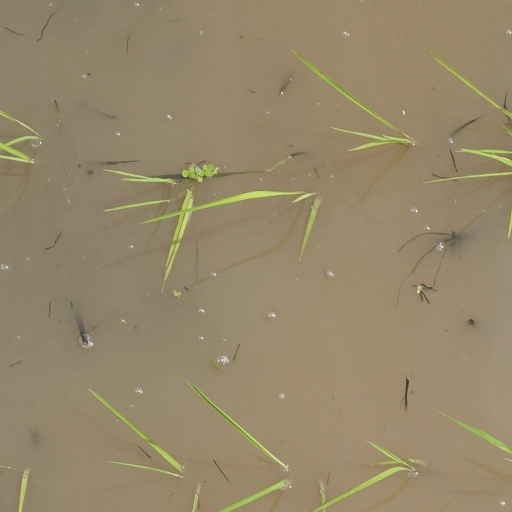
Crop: rice